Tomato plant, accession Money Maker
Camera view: horizontal (90 deg, fisheye); turntable rotation: 210 degrees
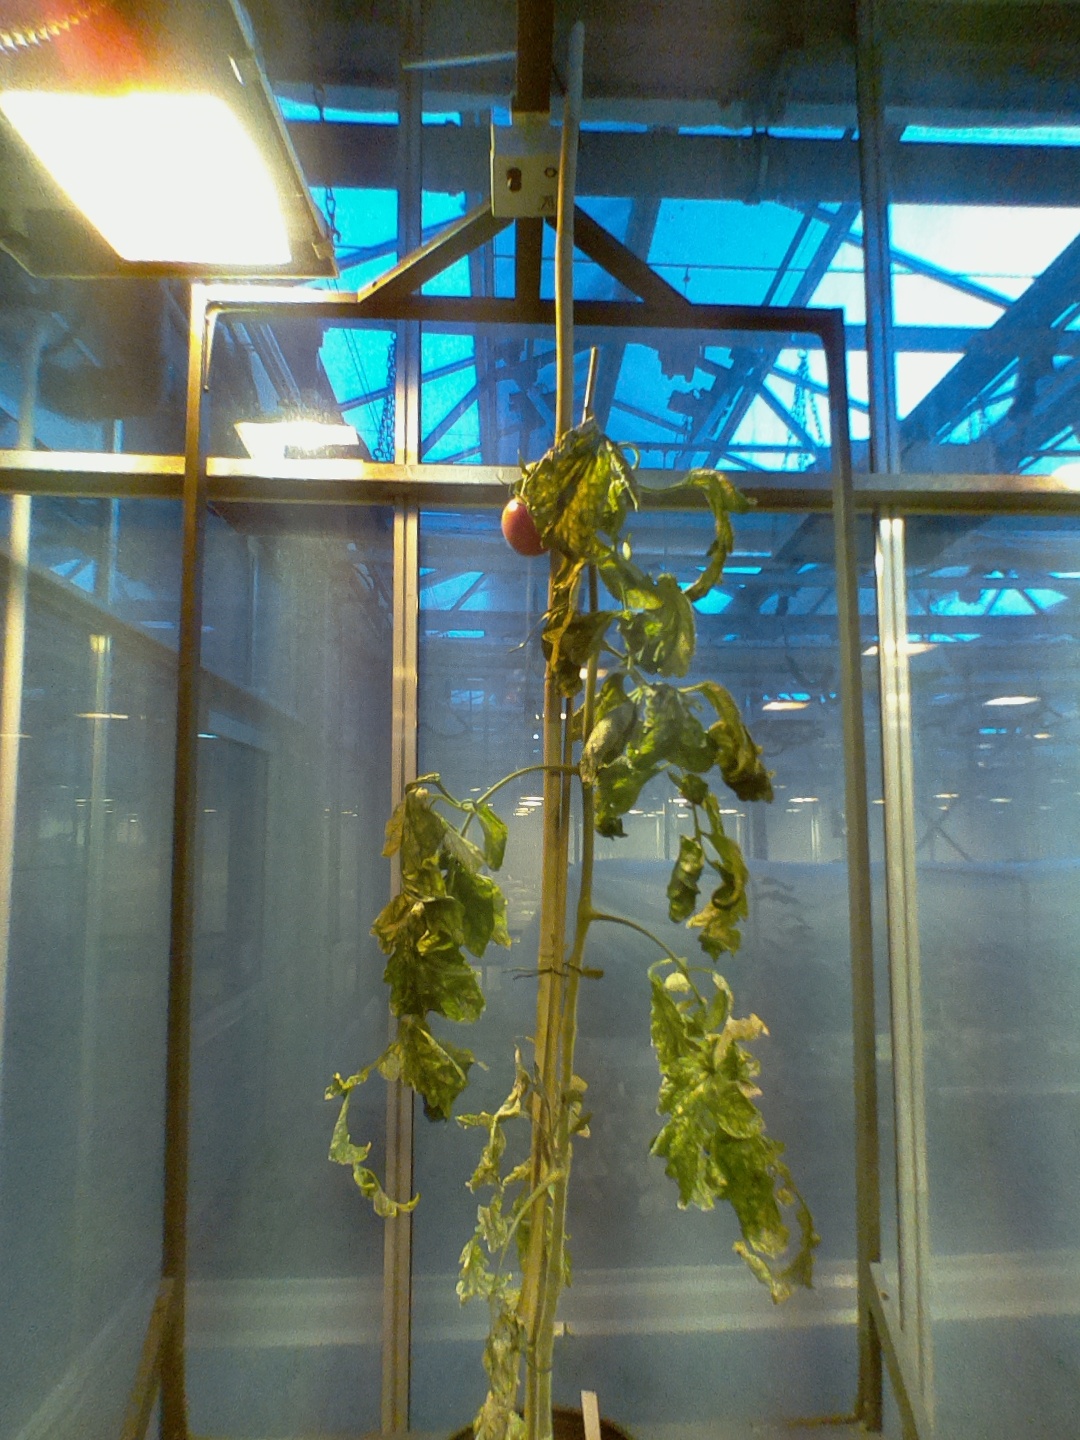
BBCH growth stage 81: 10%-20% of fruits show typical fully ripe color